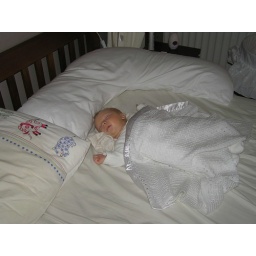
Little boy in the big bed